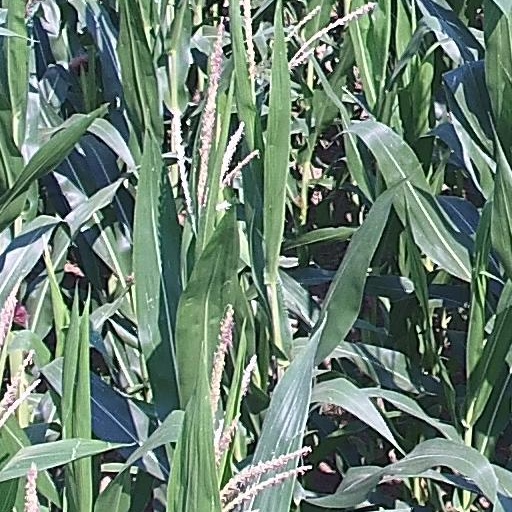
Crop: maize; corn